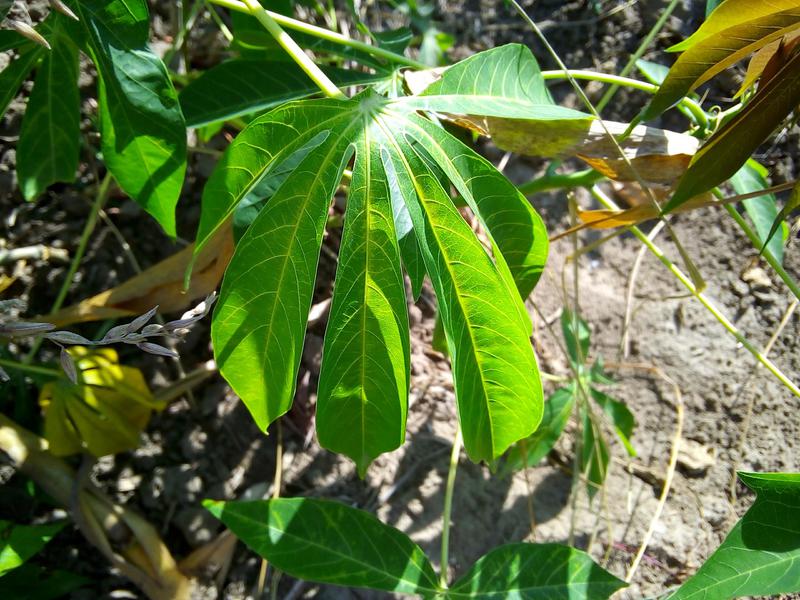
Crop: cassava
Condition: healthy